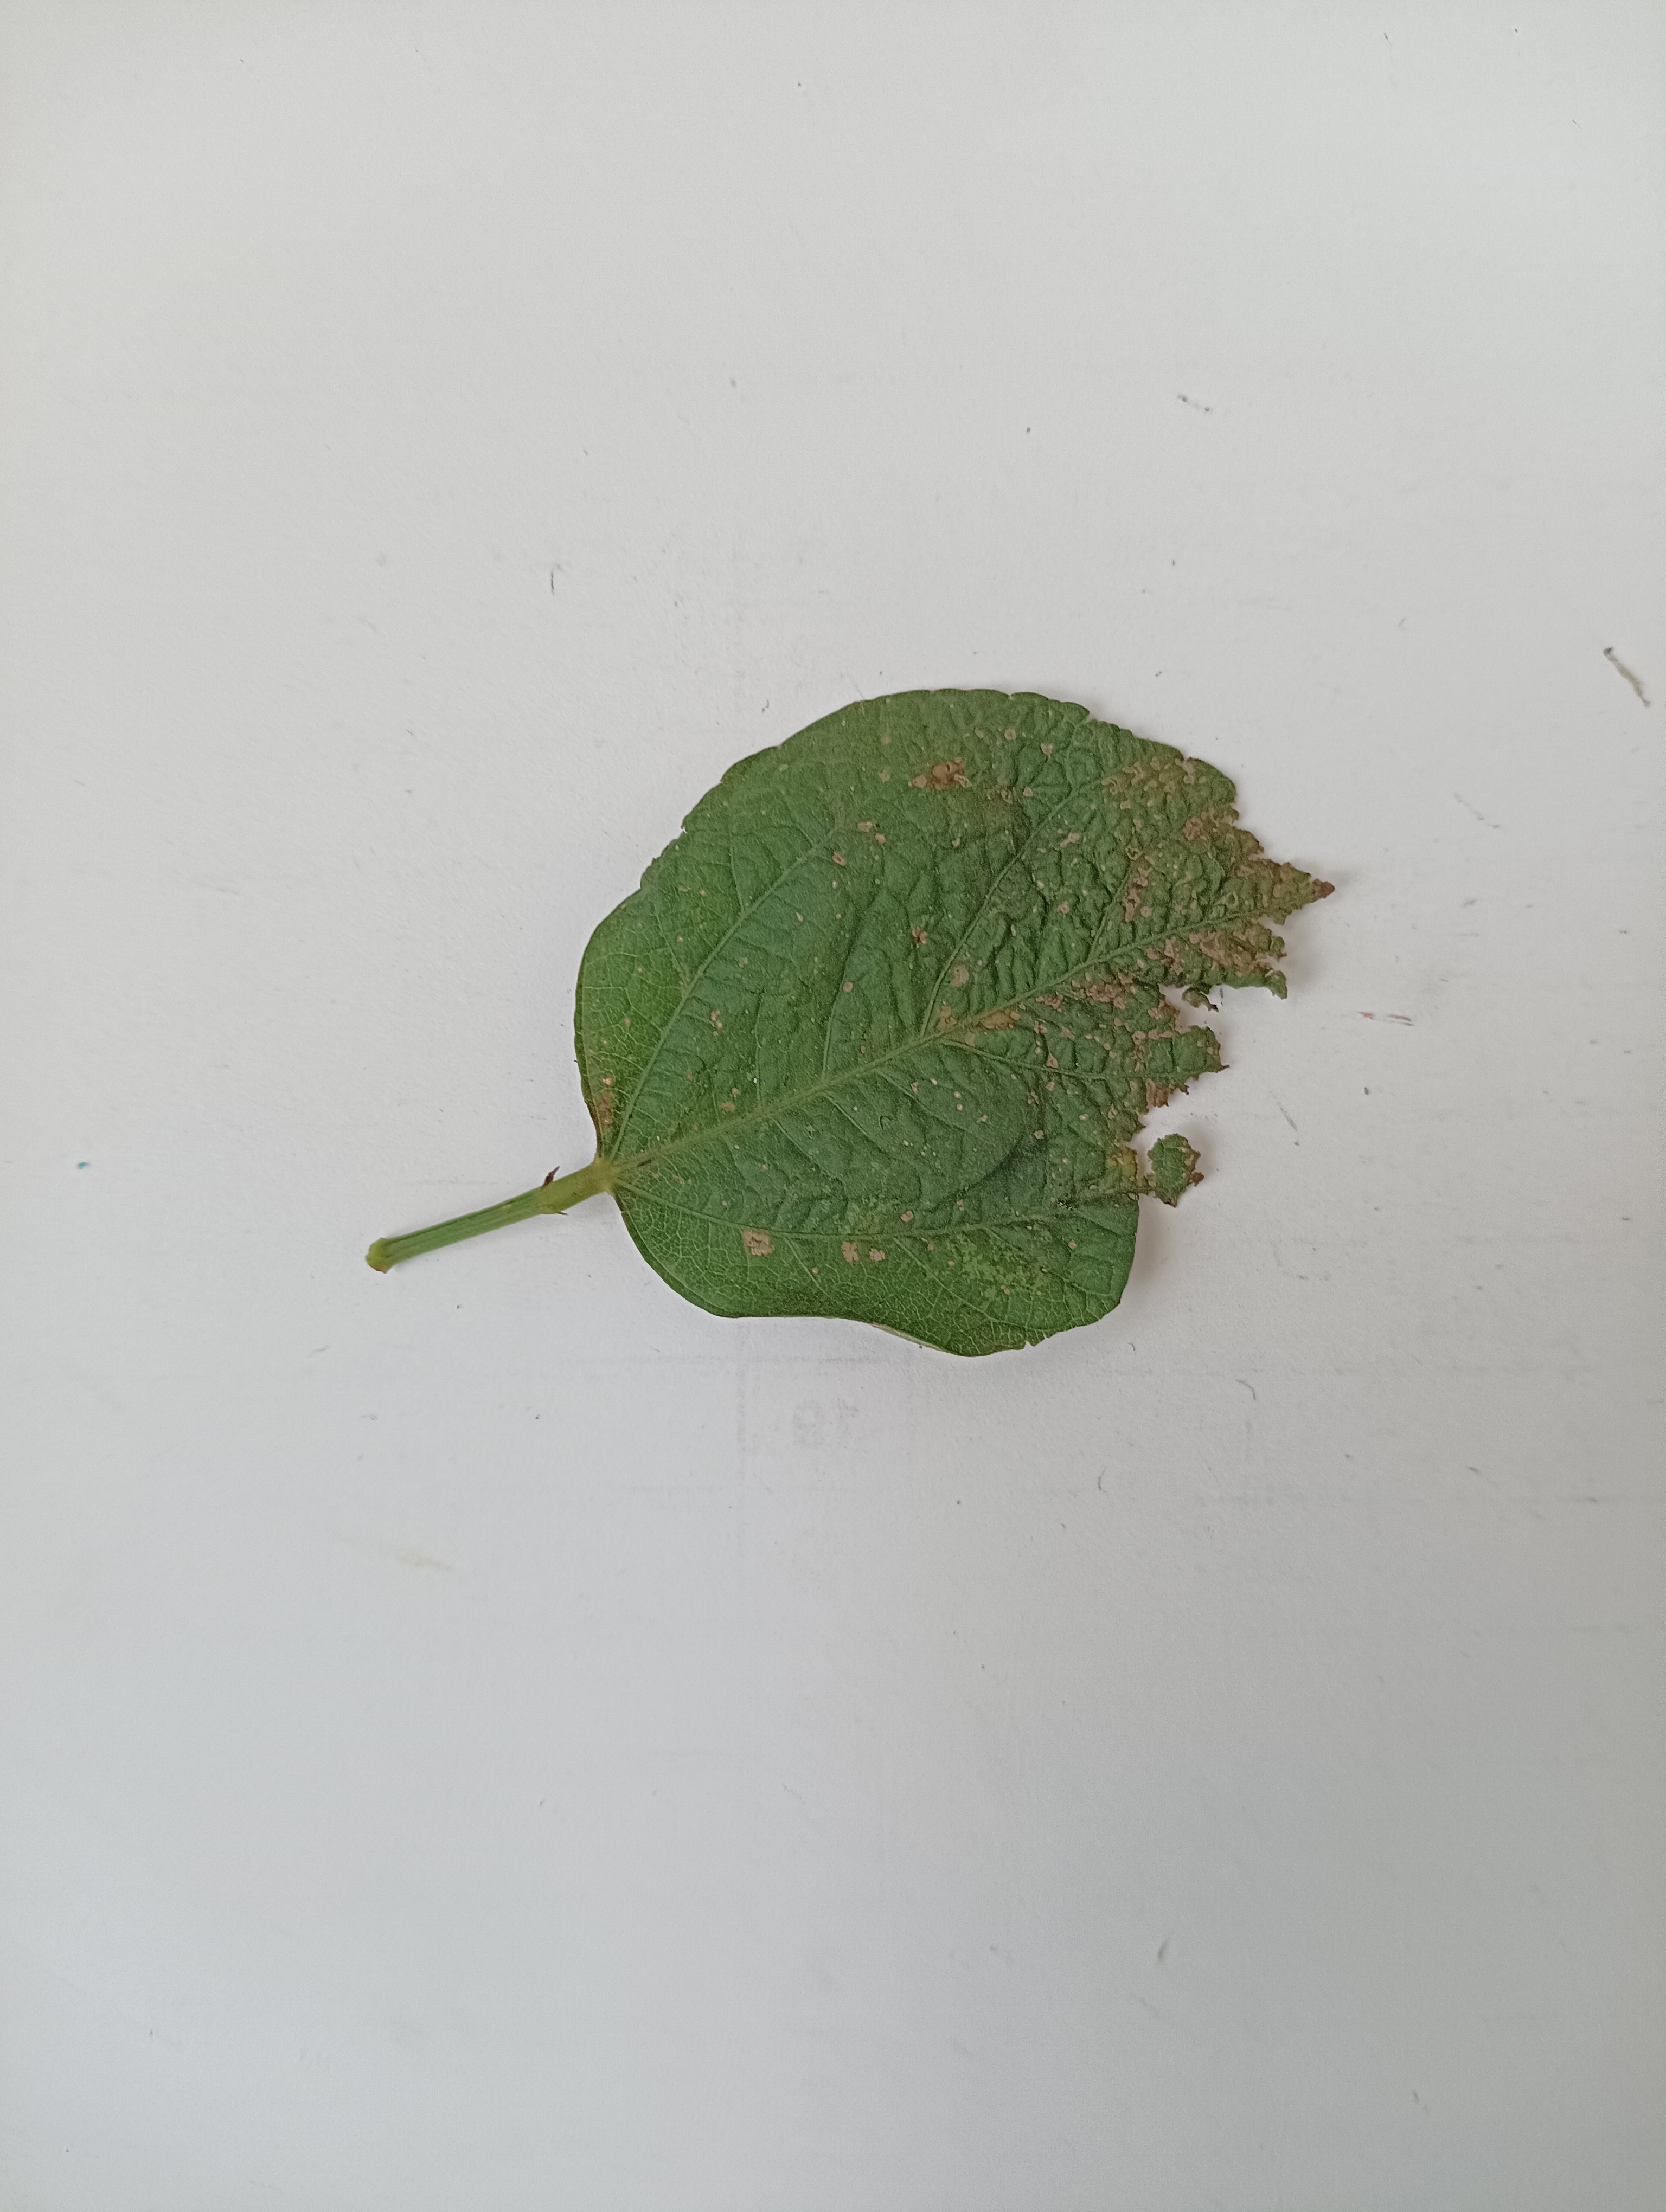
Label: Bacterial leaf Blight